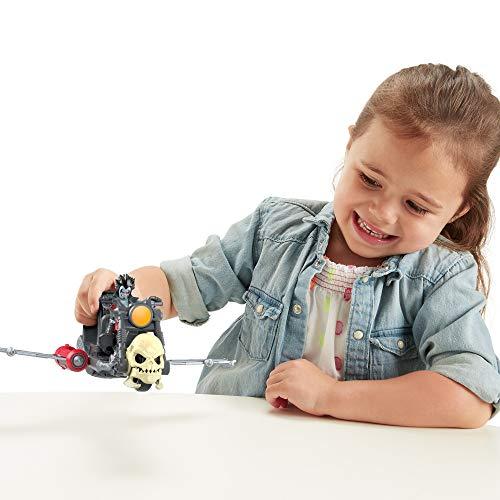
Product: Fisher-Price Imaginext DC Super Friends Lobo Figure & Motorcycle
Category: Toys & Games | Toy Figures & Playsets | Action Figures
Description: Includes motorcycle, Lobo figure and Dawg figure.
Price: $15.99
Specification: ProductDimensions:8.5x4x7.5inches|ItemWeight:11.8ounces|ShippingWeight:11.8ounces(Viewshippingratesandpolicies)|ASIN:B07X5YMS4J|Itemmodelnumber:GKJ24|Manufacturerrecommendedage:36months-8years